Ragnar Zolberg

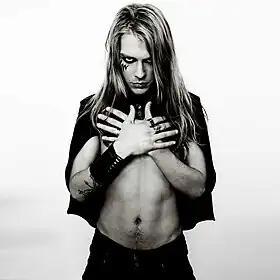

Ragnar Zolberg (born 2 December 1986) is an Icelandic multi-instrumentalist, singer and songwriter.